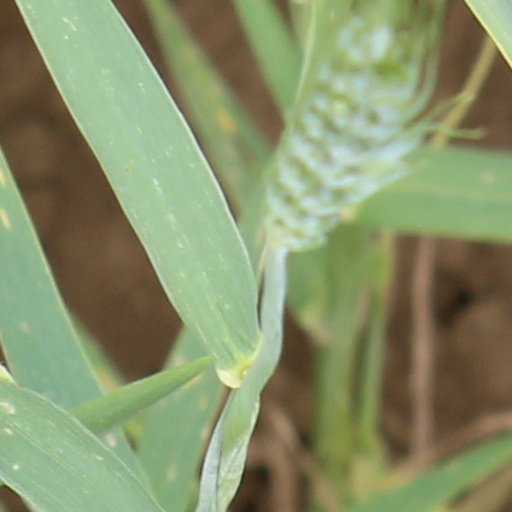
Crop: wheat